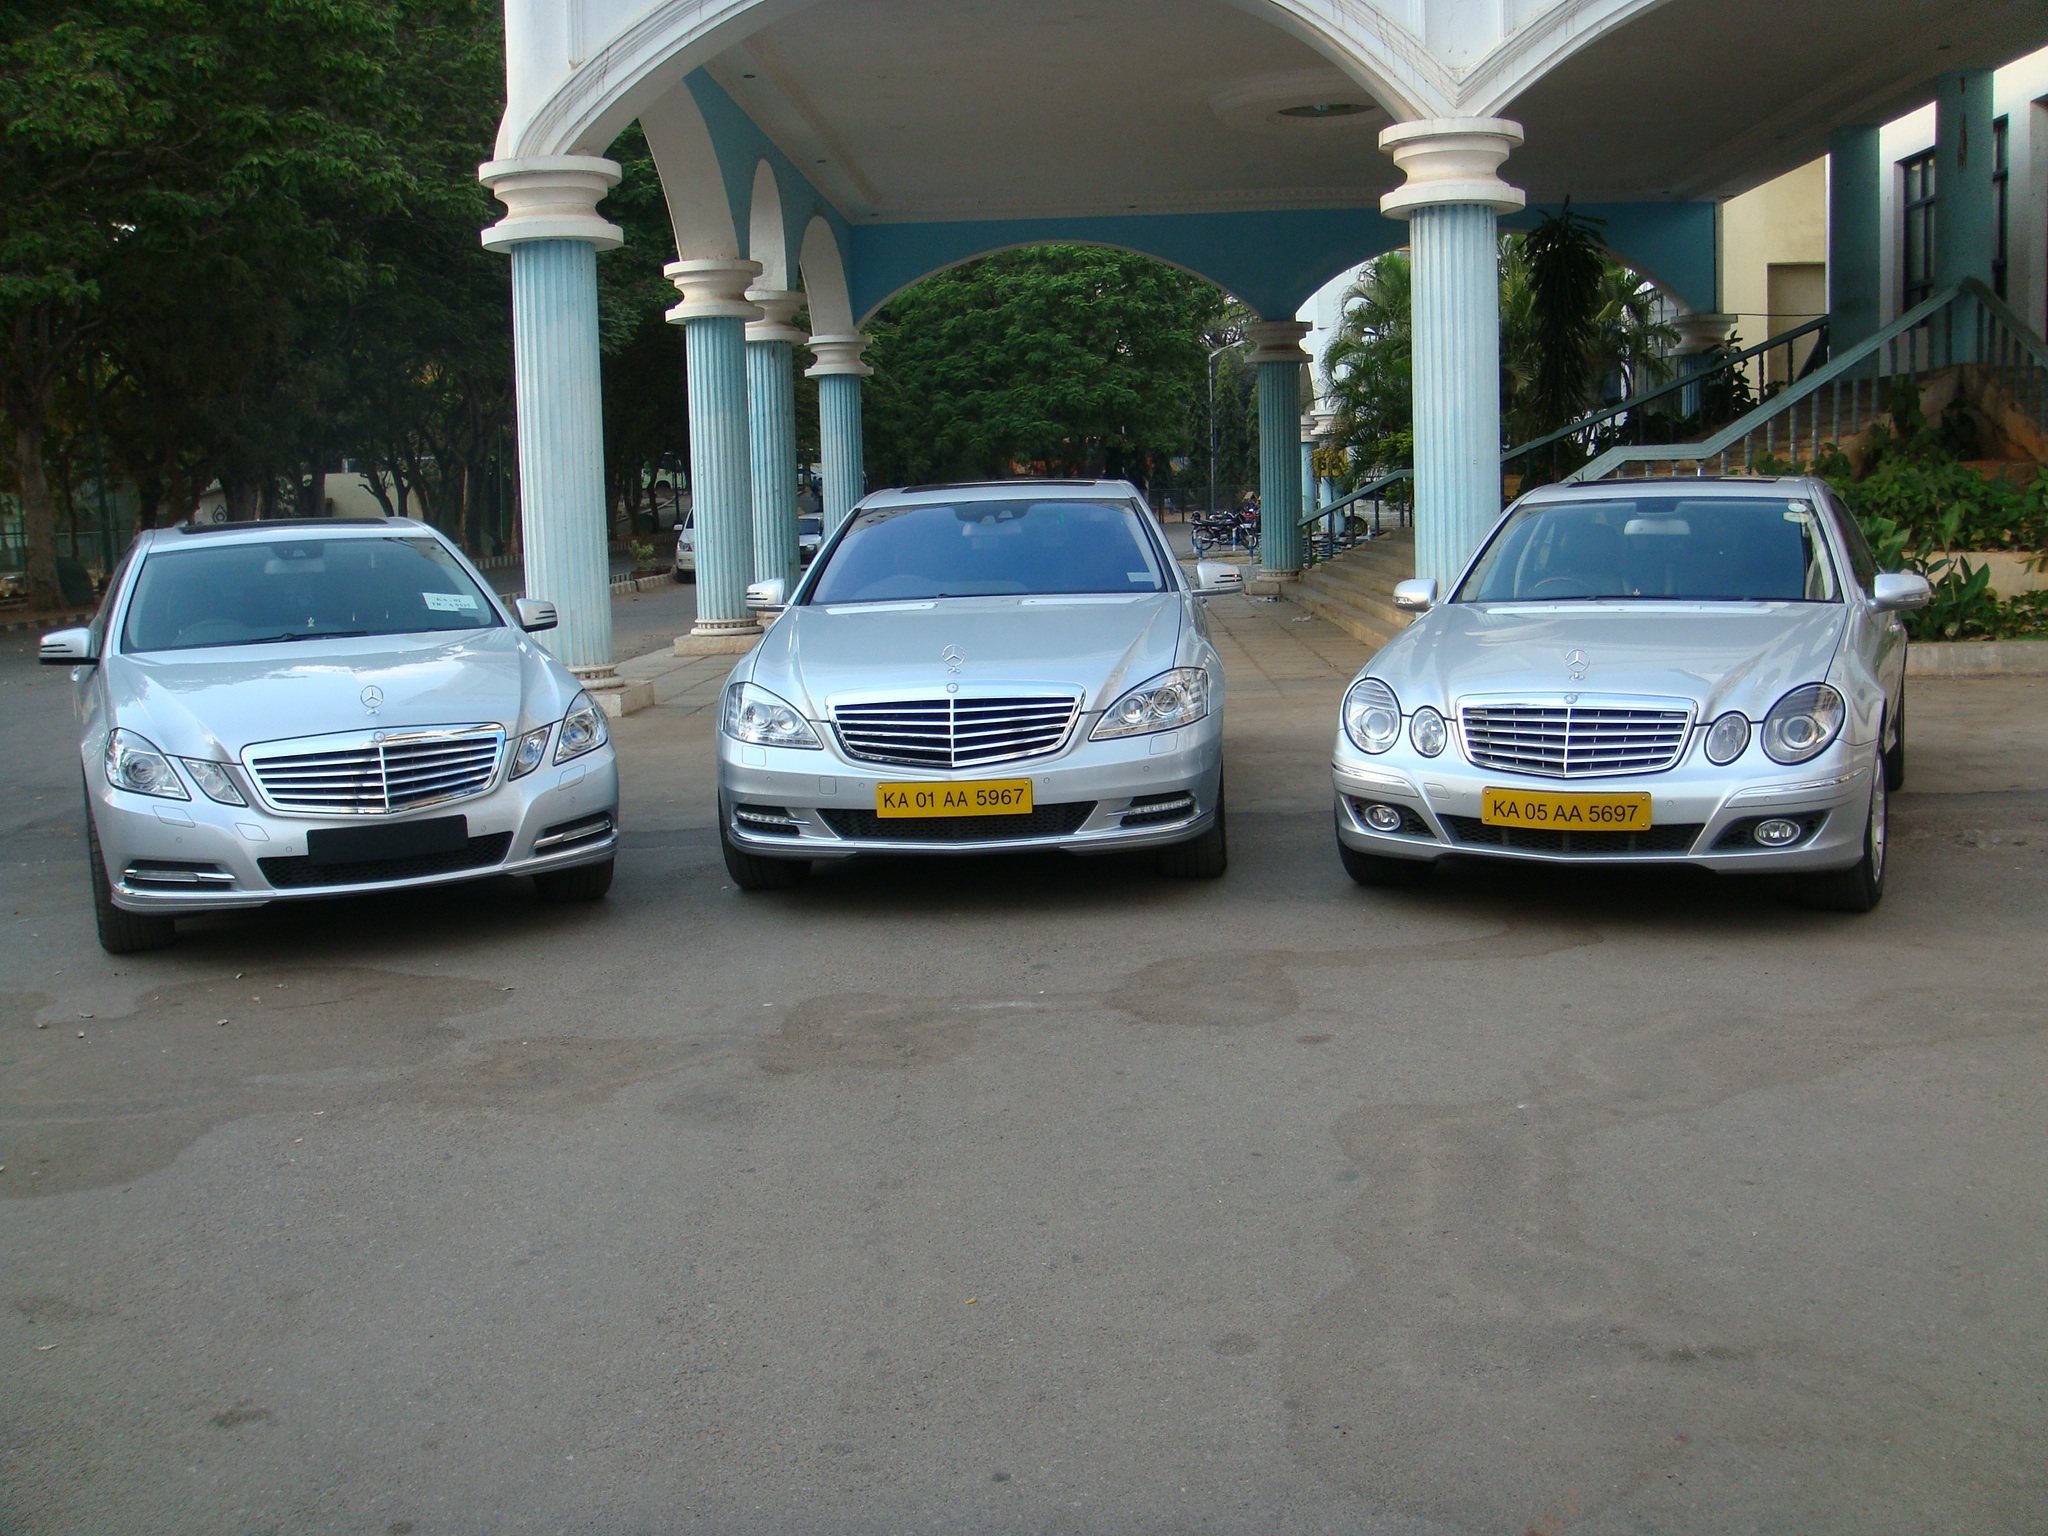
car, wheel, vehicle, sports car, bumper, sedan, land vehicle, automobile make, automotive exterior, compact car, luxury vehicle, vehicle registration plate, family car, executive car, mid size car